Up Out My Face

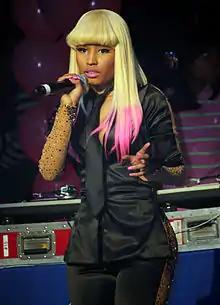
Nicki Minaj (pictured) was featured on the remix of the song and praised Carey for working with her

The song received generally positive reviews from music critics for its humorous lyrics and the addition of rapper Nicki Minaj on the remix. Carey released Minaj's version as a single in January 2010 for a proposed remix album titled "Angels Advocate", which was ultimately shelved. A music video was released nevertheless and was directed by Nick Cannon, Carey's then husband, which also received positive reviews.